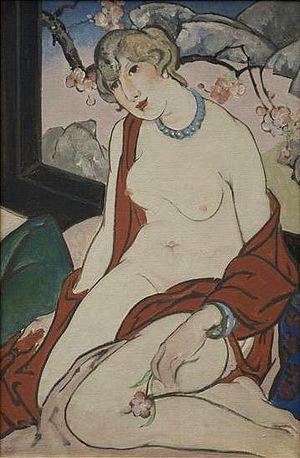
William Penhallow Henderson est un peintre, architecte et designer de meubles américain.